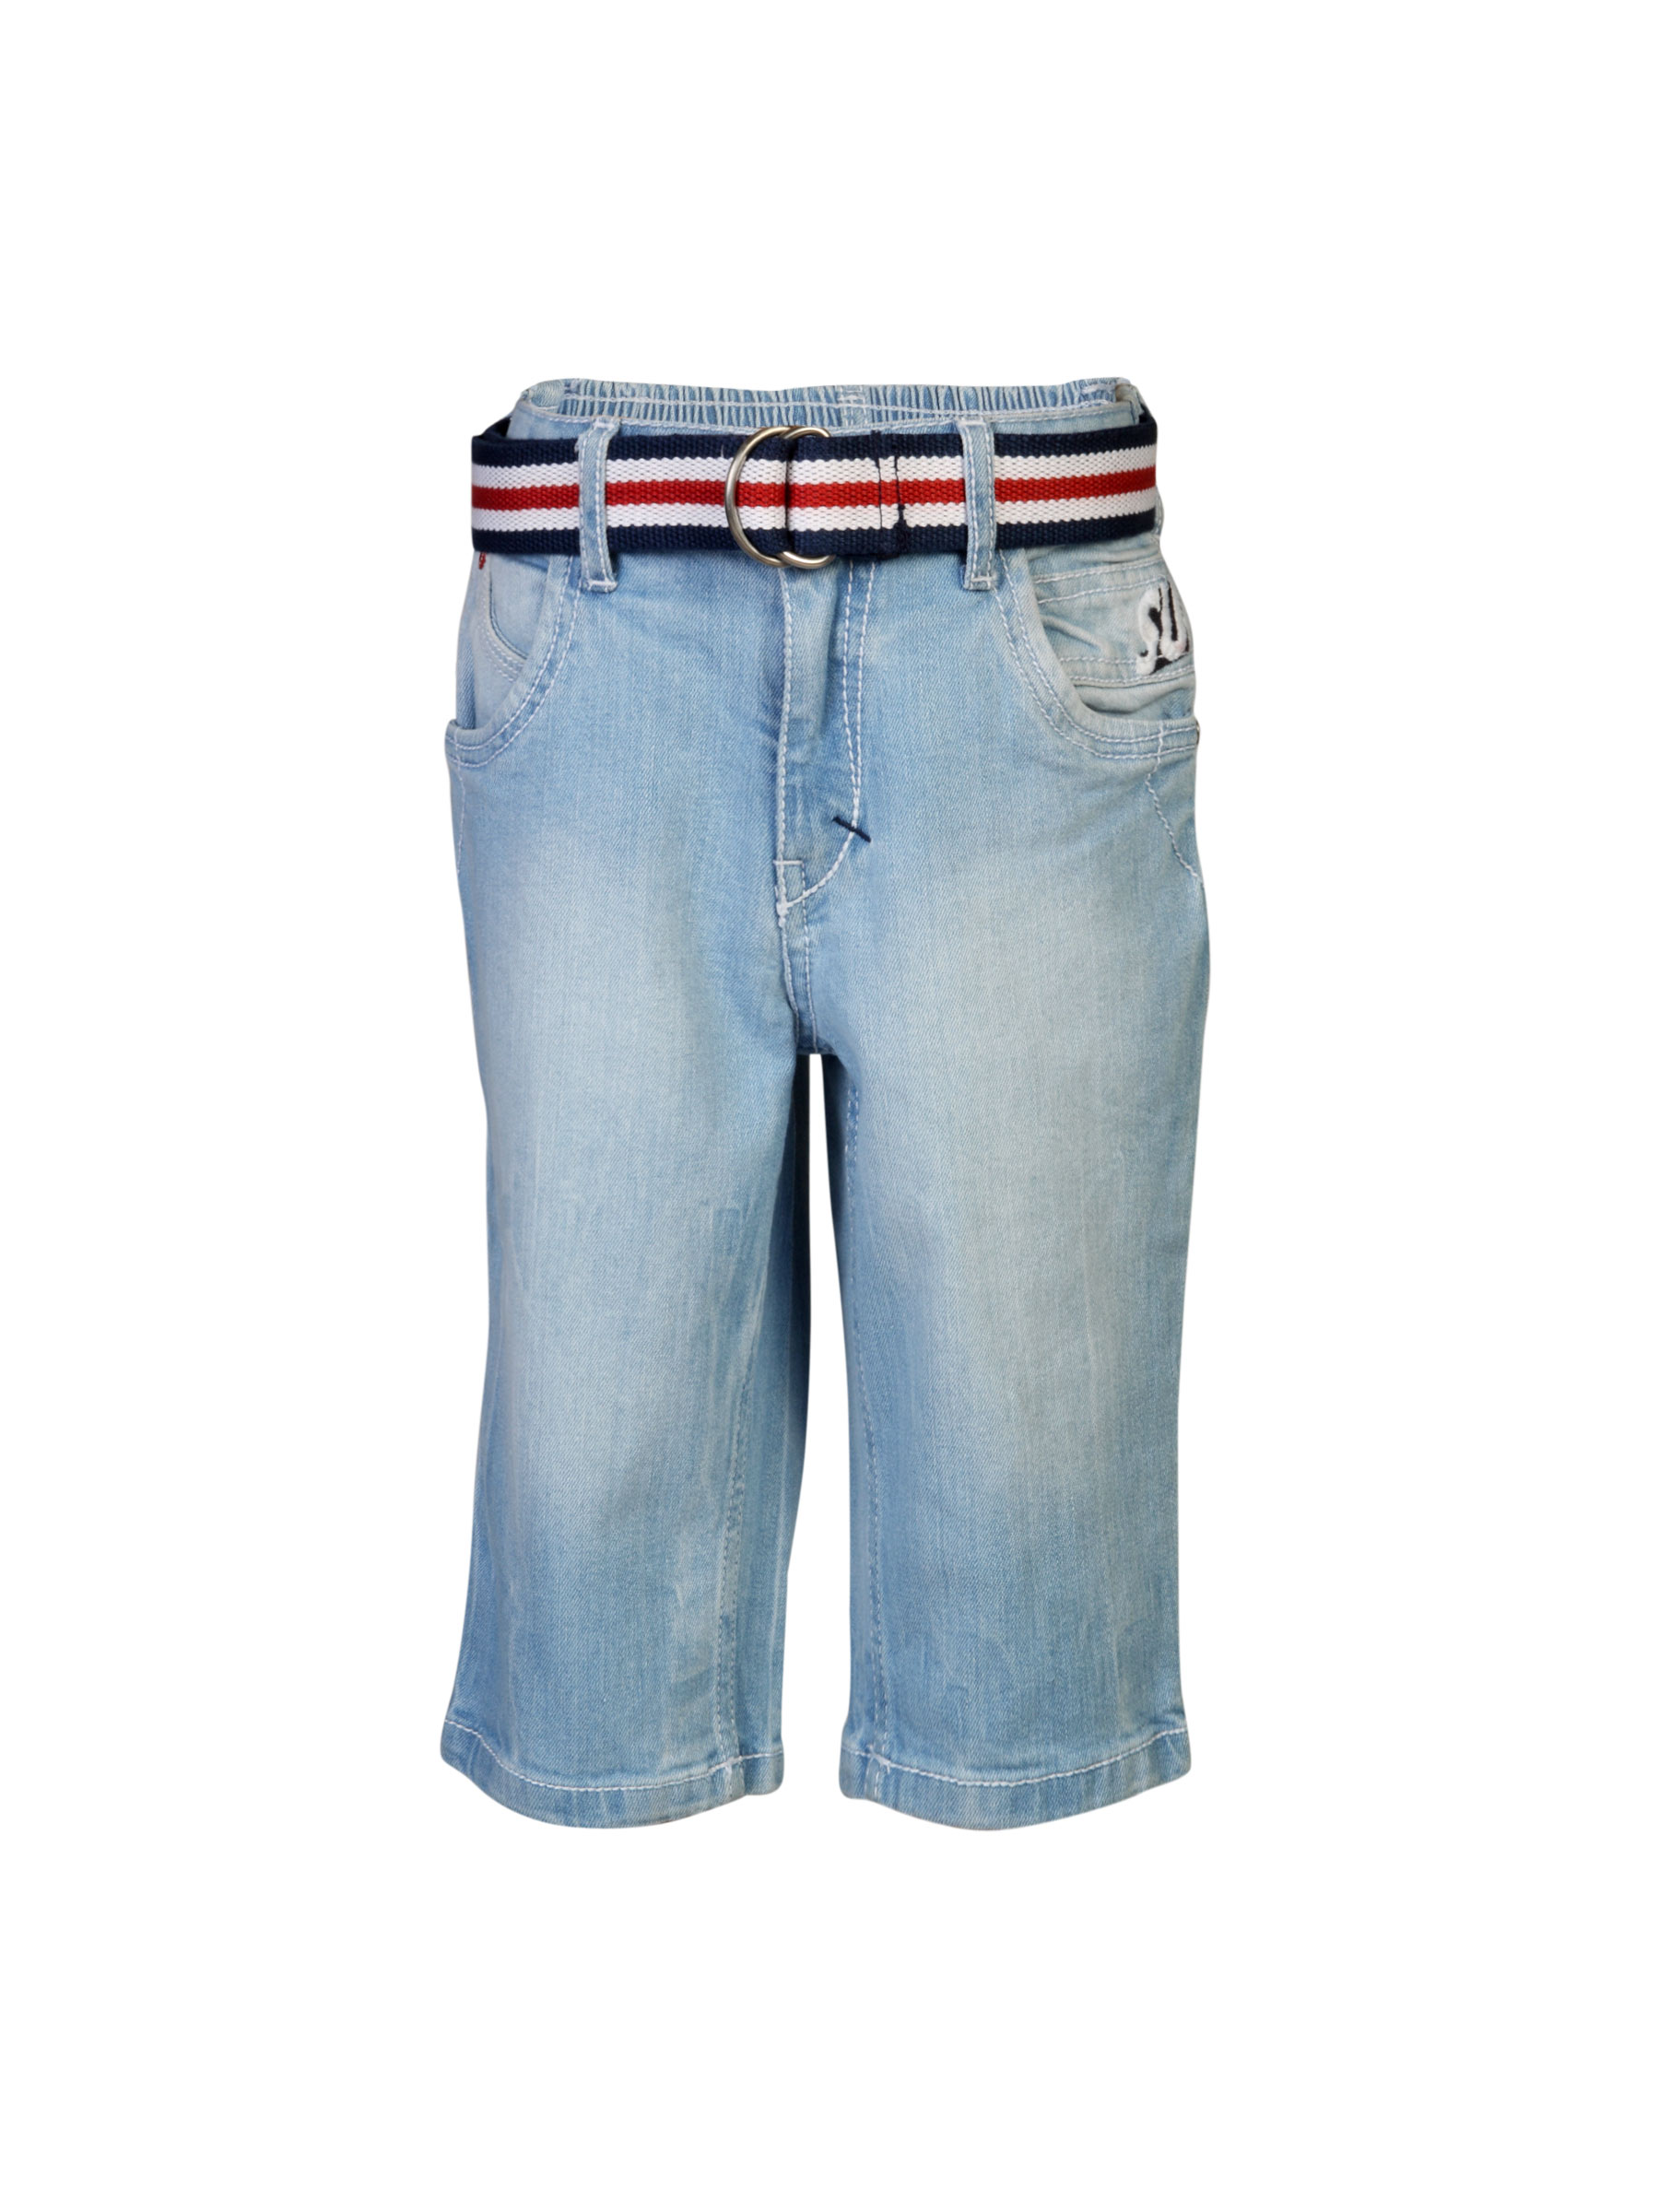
Gini and Jony Boys Rodeo Blue Jeans
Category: Apparel / Bottomwear / Jeans
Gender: Boys
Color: Blue
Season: Summer 2012
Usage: Casual